Edwin A. Doss

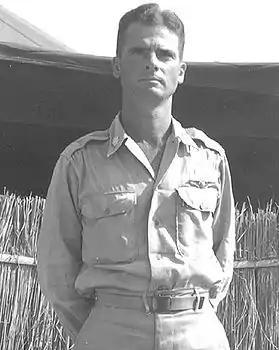
Lt. Col. Edwin A. Doss

In January 1942, Doss and his squadron were deployed to Port Moresby, New Guinea in the South West Pacific Theatre. In June of that year, he was appointed commander of the 41st Pursuit Squadron, and by 1943, he was a major in the United States Army Air Corps.